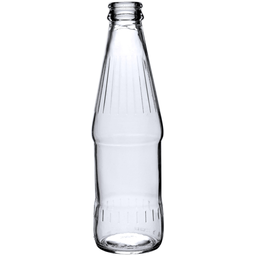
Label: bottles